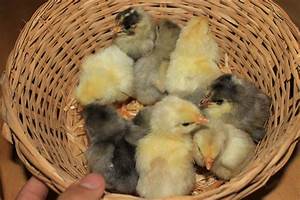
Label: gallina